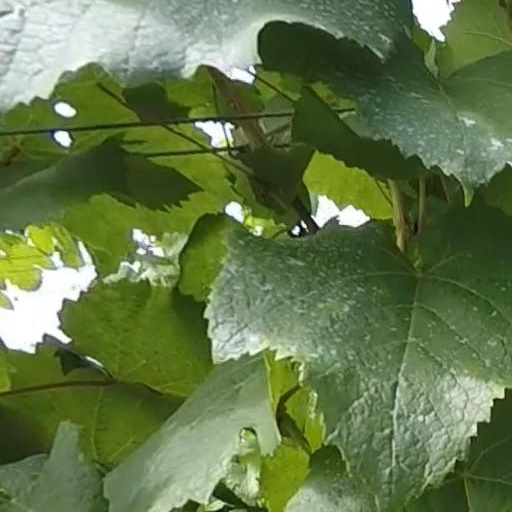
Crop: grape